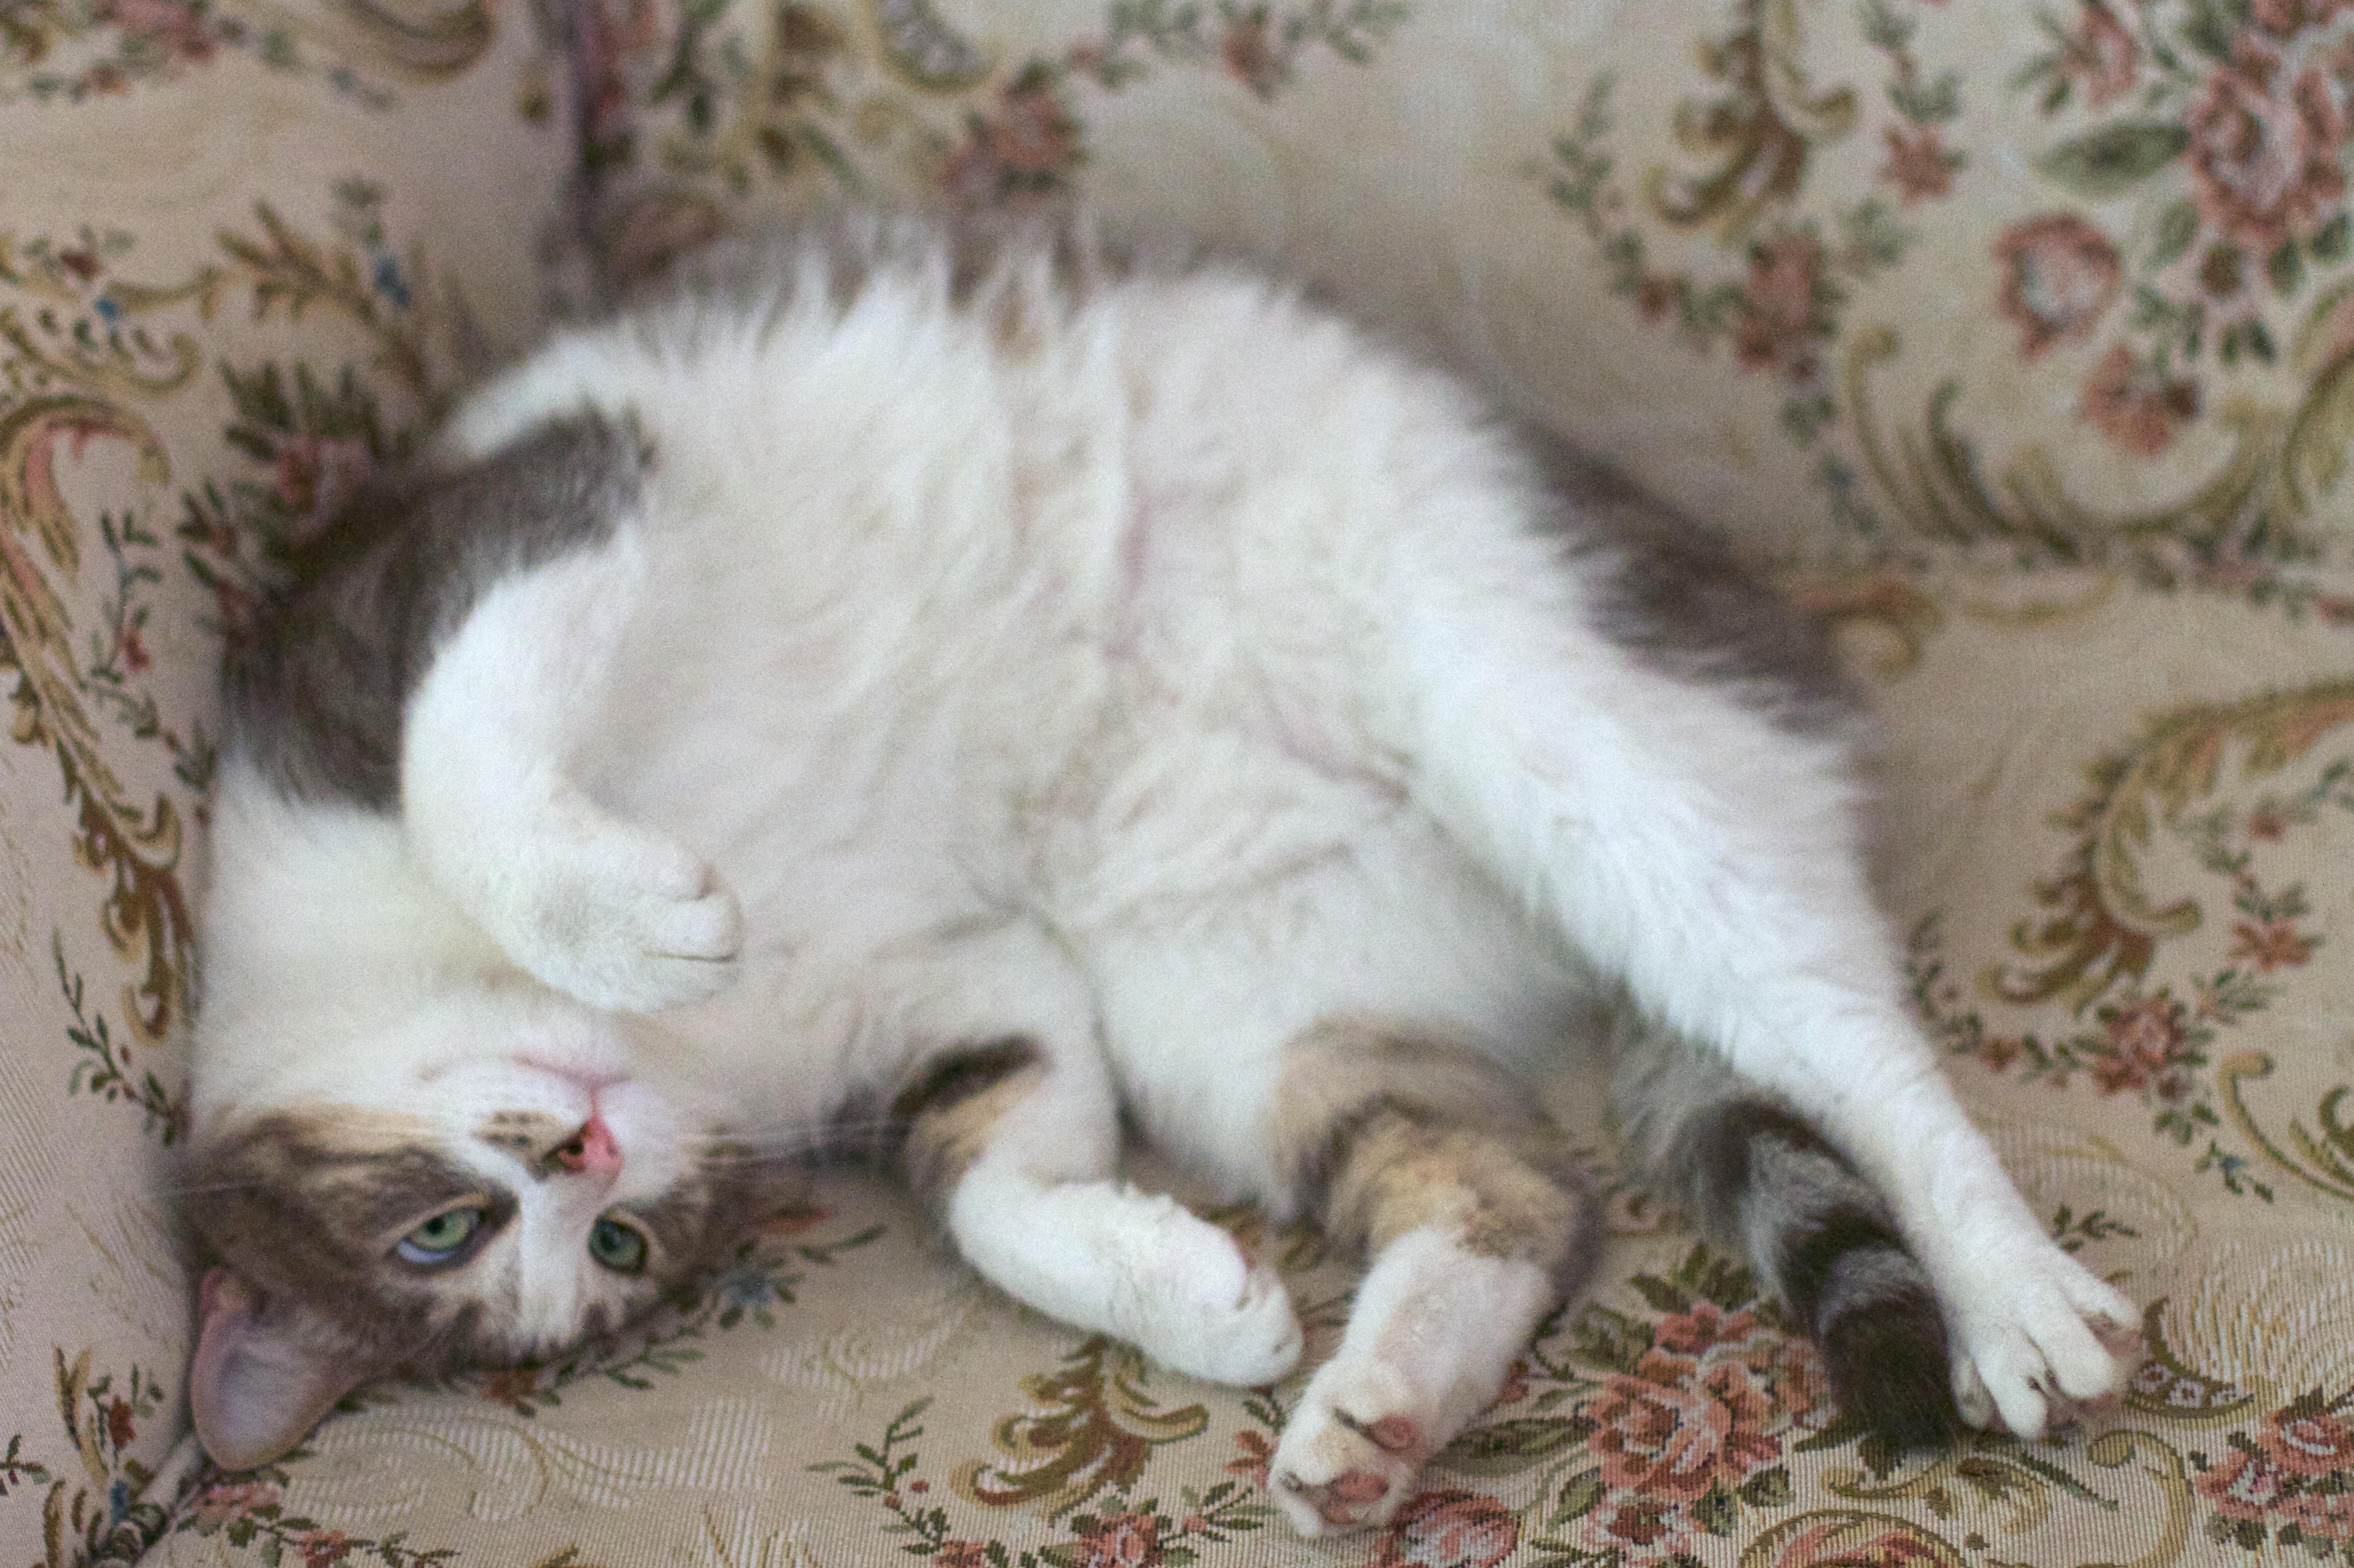
kitten, cat, mammal, vertebrate, persian, small to medium sized cats, cat like mammal, dog breed group